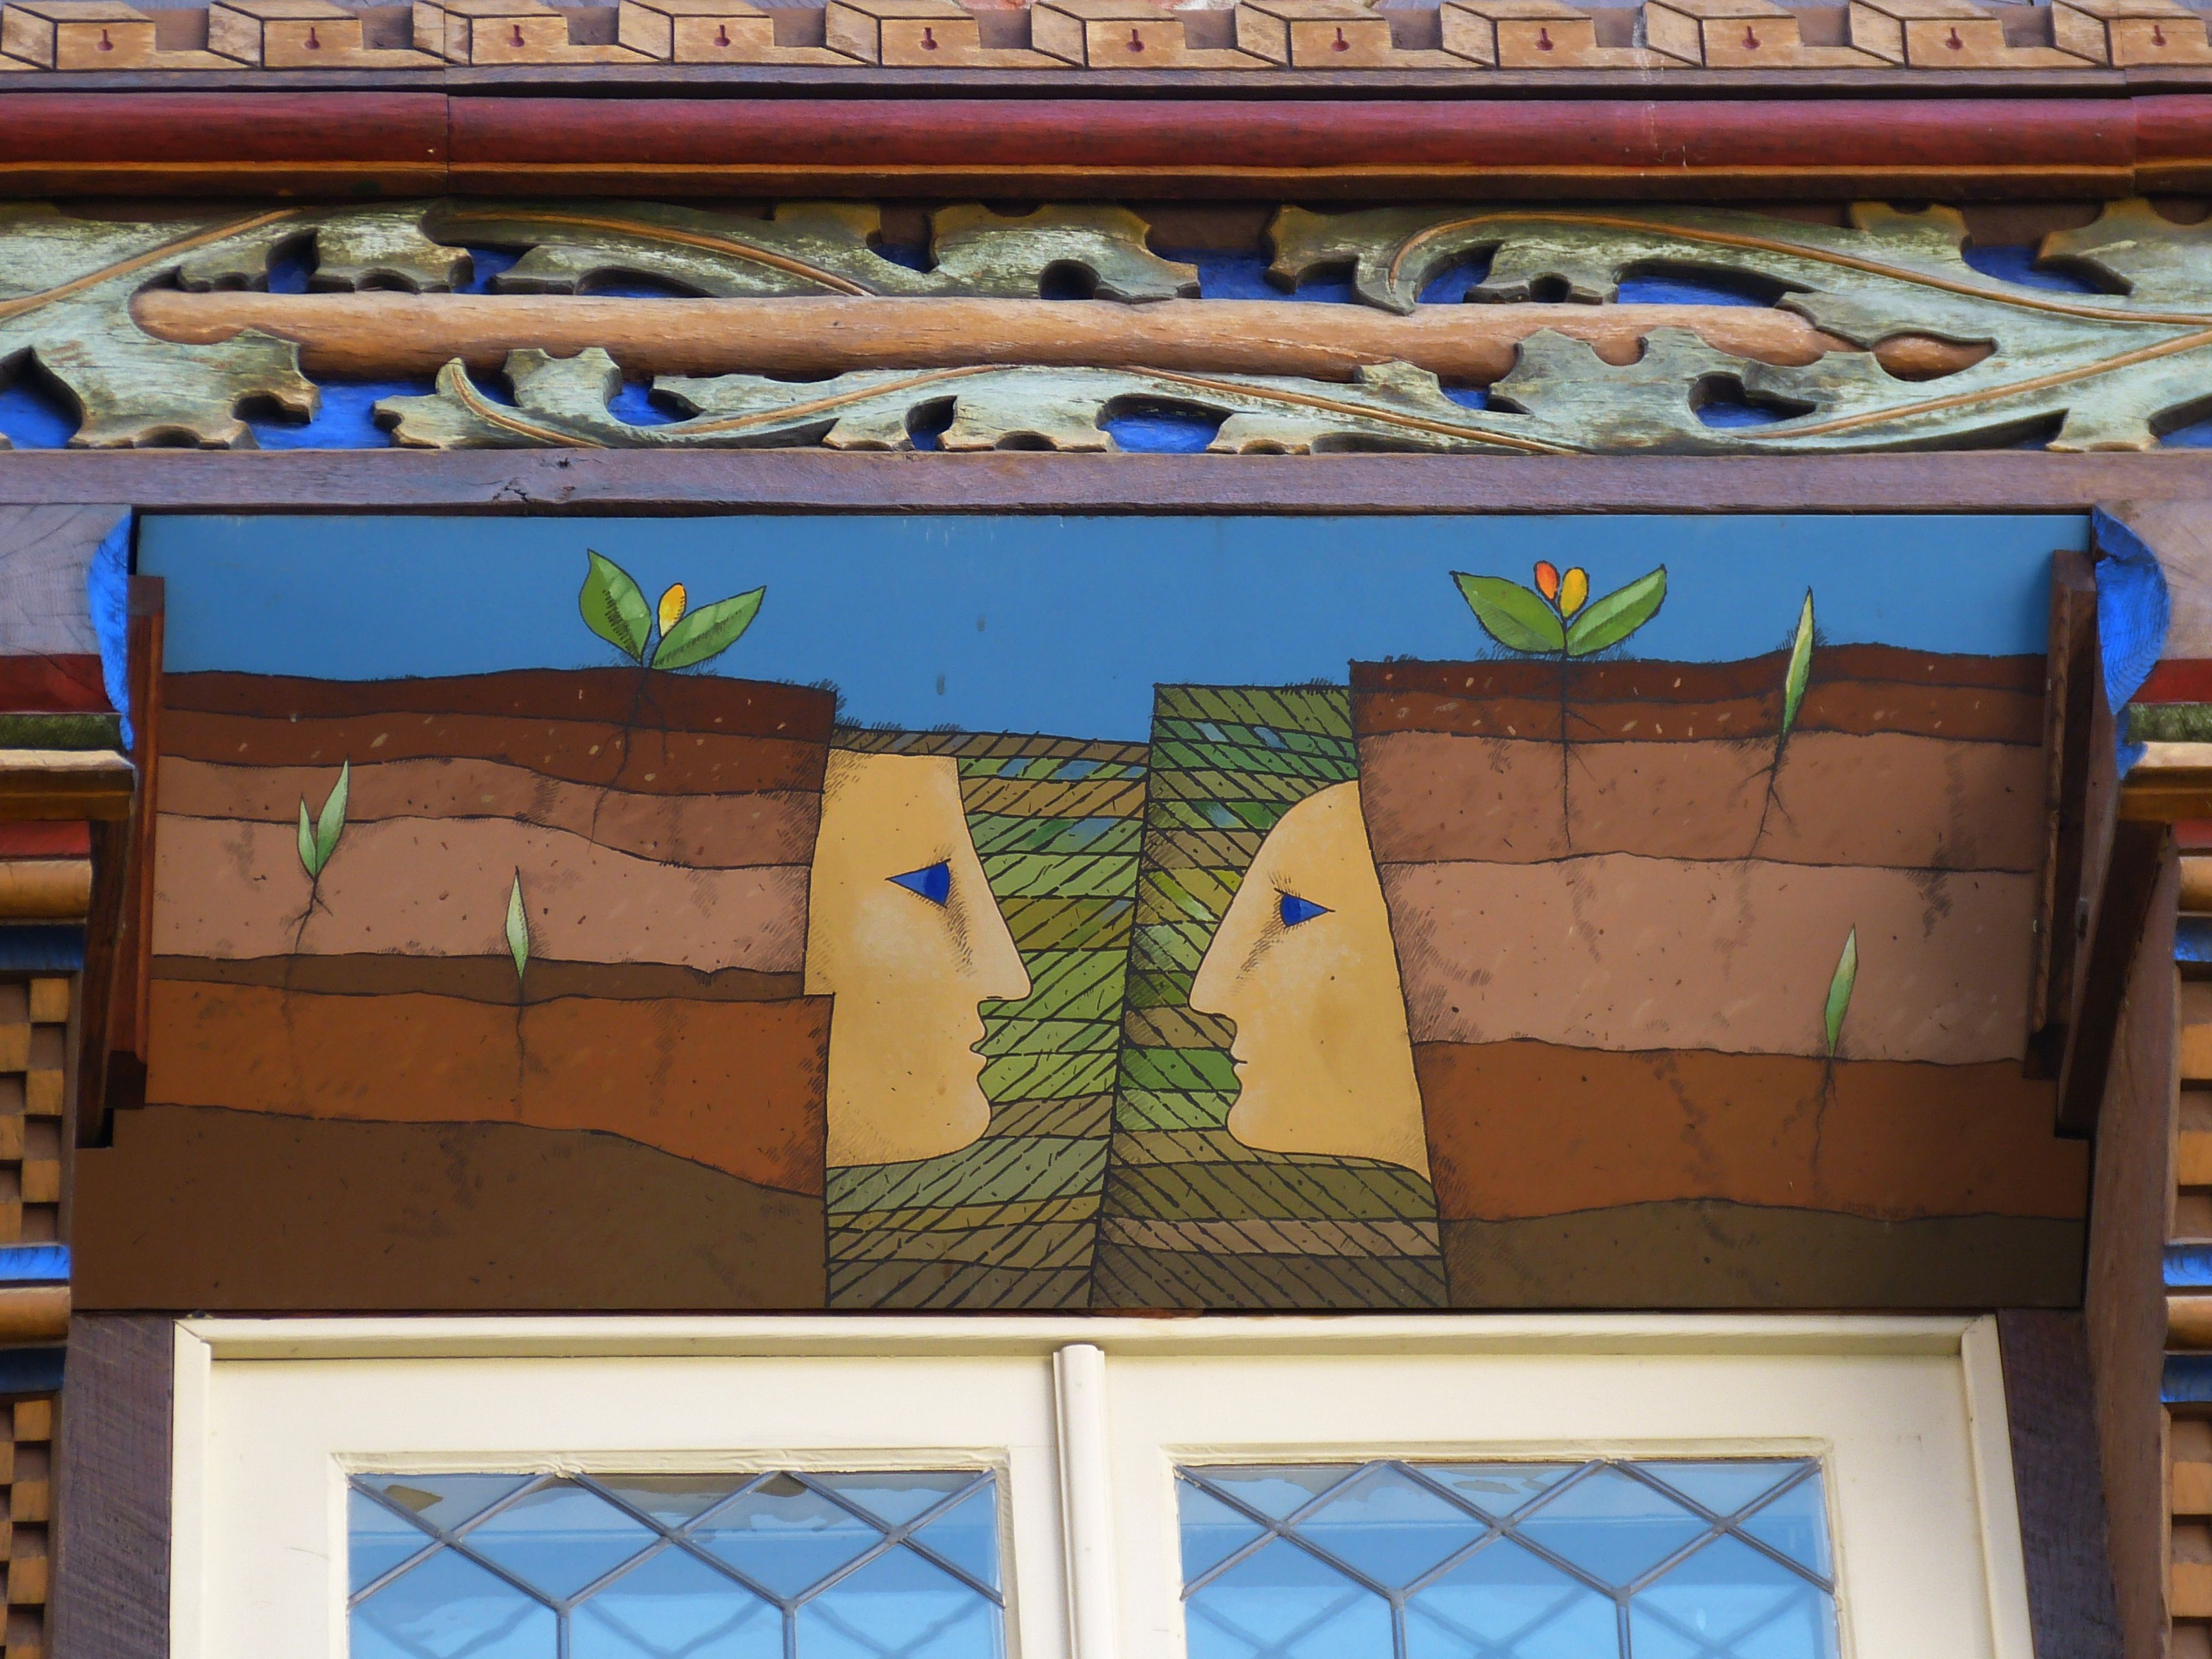
window, building, home, wall, color, human, facade, blue, painting, interior design, old town, face, art, mural, see, image, relief, historically, lower saxony, fachwerkhaus, truss, to watch, hildesheim germany